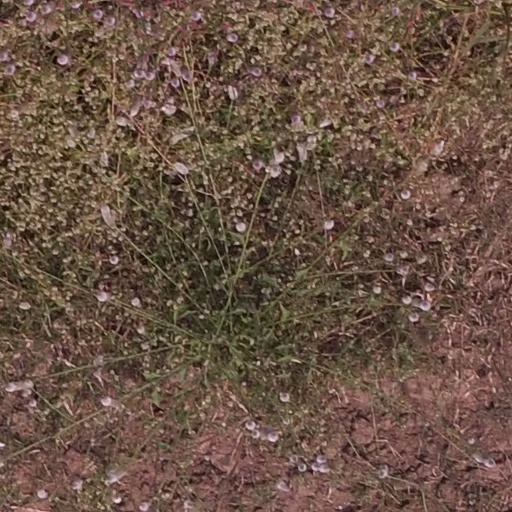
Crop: maize; corn